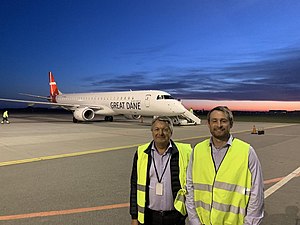
Great Dane Airlines
Flyets ankomst til Aalborg under levering
Direktøren Thomas Hugo Møller foran flyet
Great Dane Airlines A/S er et dansk flyselskab, der begyndte charter- og ruteflyvninger den 14. juni 2019. Selskabet har salgskontor i Aalborg Lufthavn, og på første sal kontrolcenter for operation af flyene.